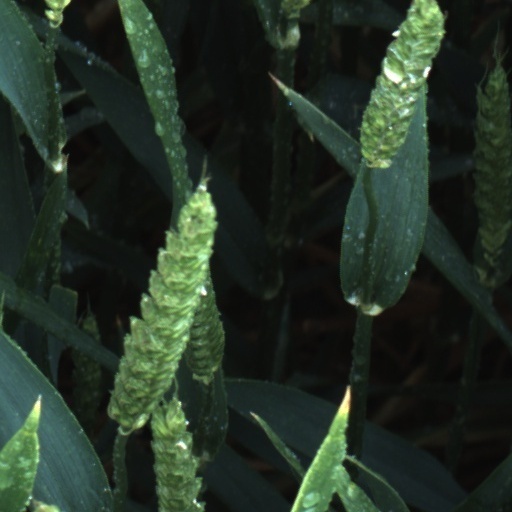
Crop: wheat